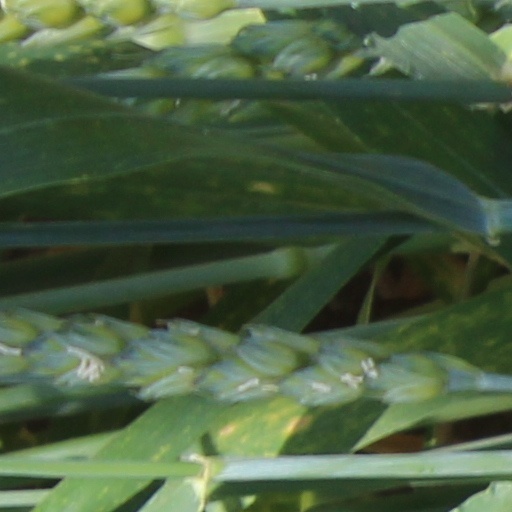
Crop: wheat